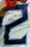
Number: 2